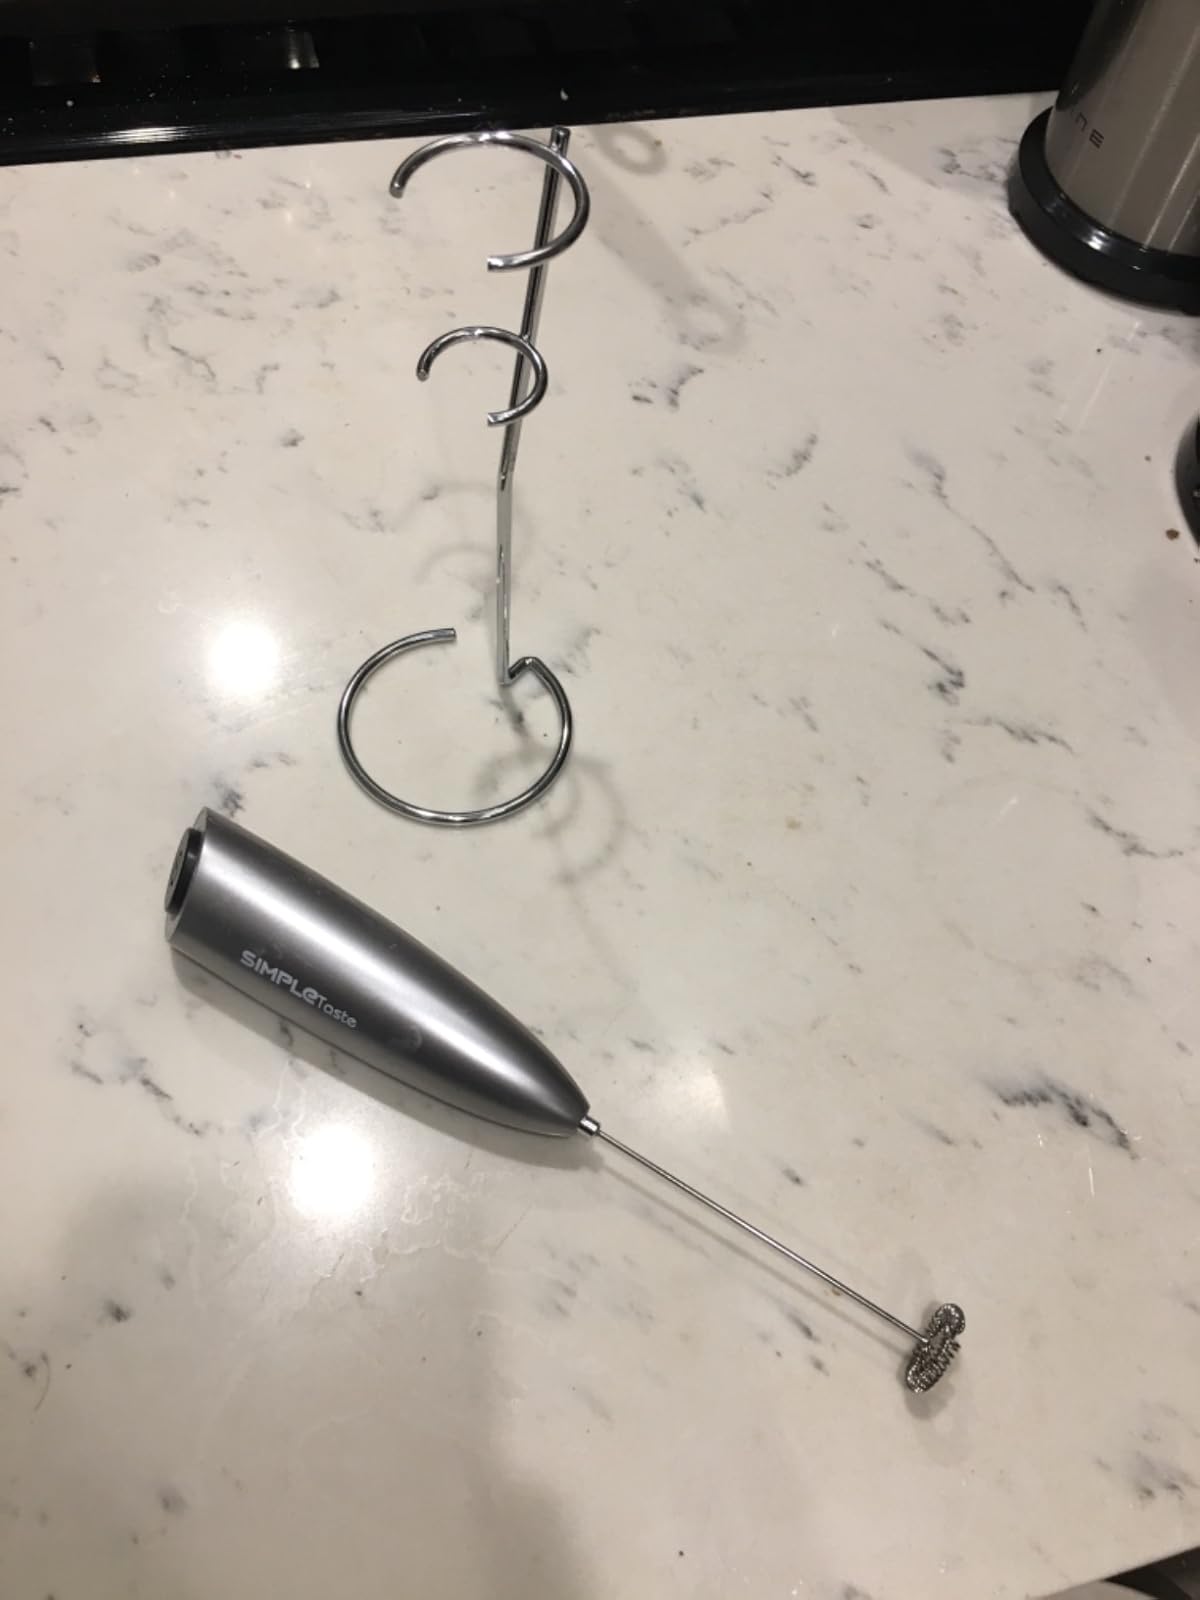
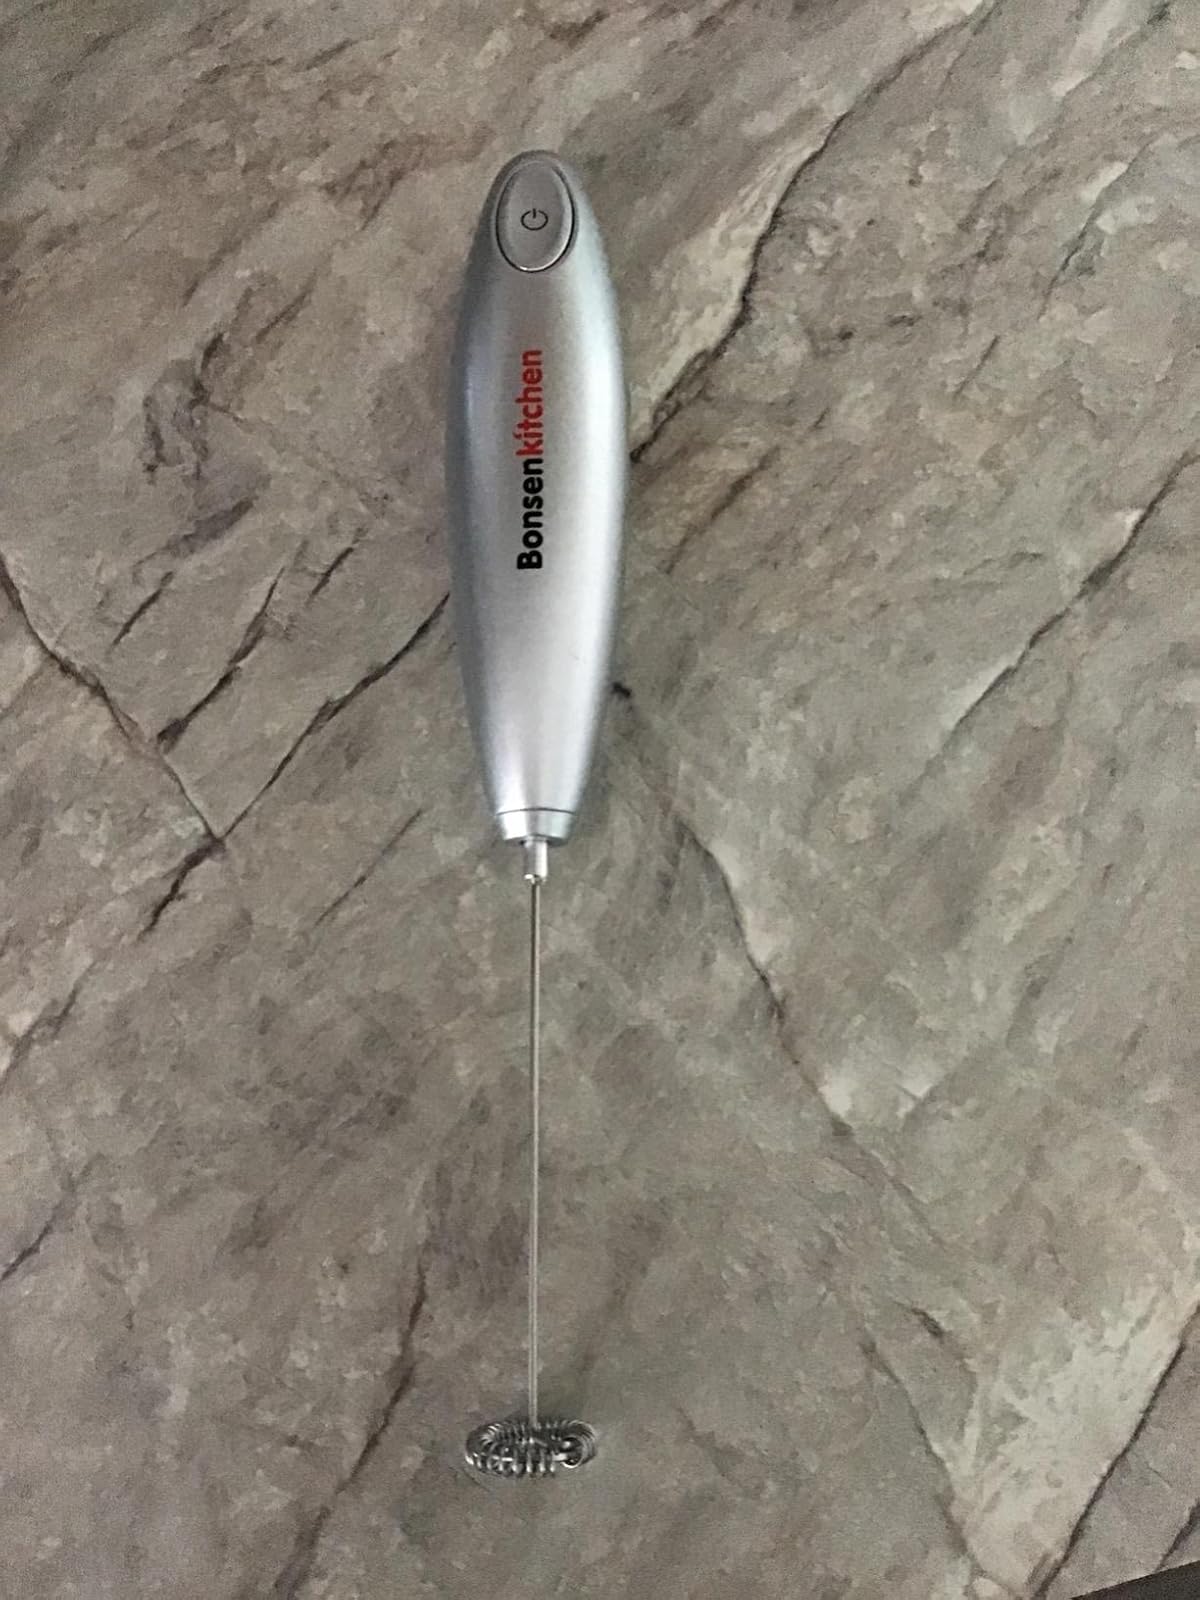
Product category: items_mixer
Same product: no